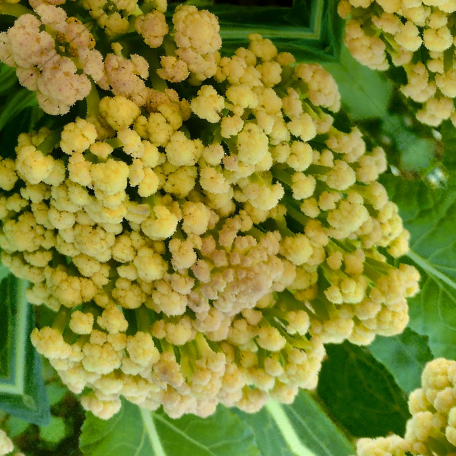
Label: Bacterial spot rot